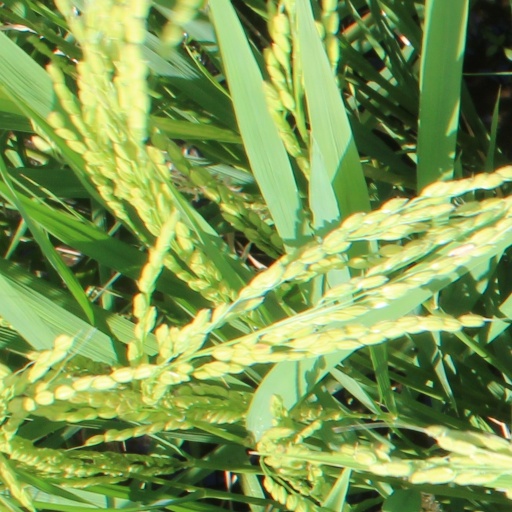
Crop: rice